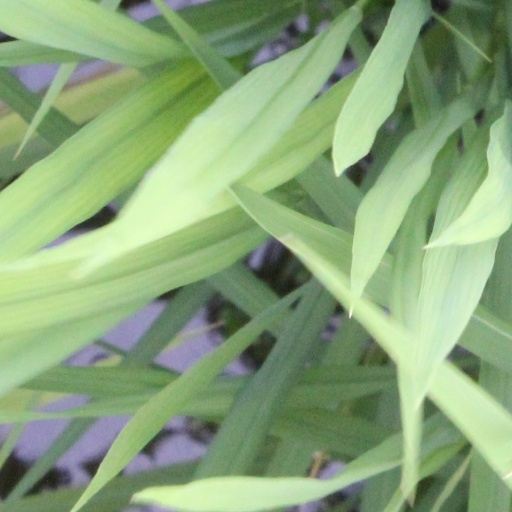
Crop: rice